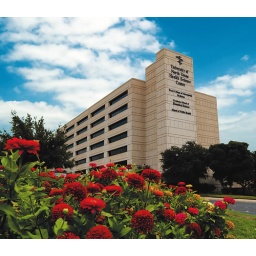
The landmark tower for the UNT UNT Health Science Center campus in Ft. Worth, Texas with spring flowers in bloom.